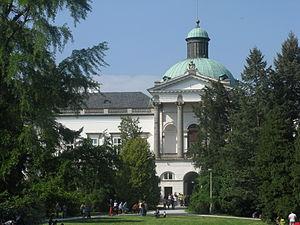
Topoľčianky est un village de Slovaquie situé dans la région de Nitra.